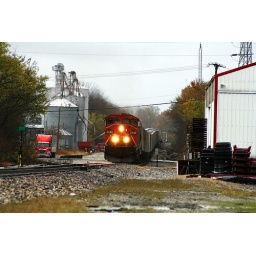
A northbound empty grain train tops the hill at Anna, Illinois, in a driving rain.October 30, 2009